Question: Please indicate a possible affordance area of the bench that can be used for lying on
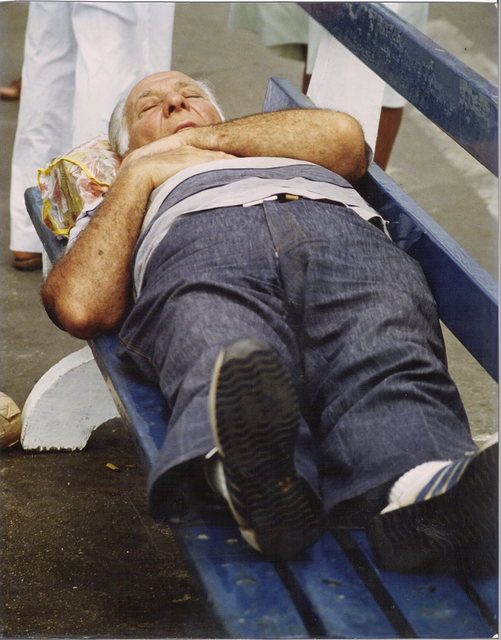
Answer: [20.924, 108.509, 500.17, 635.981]